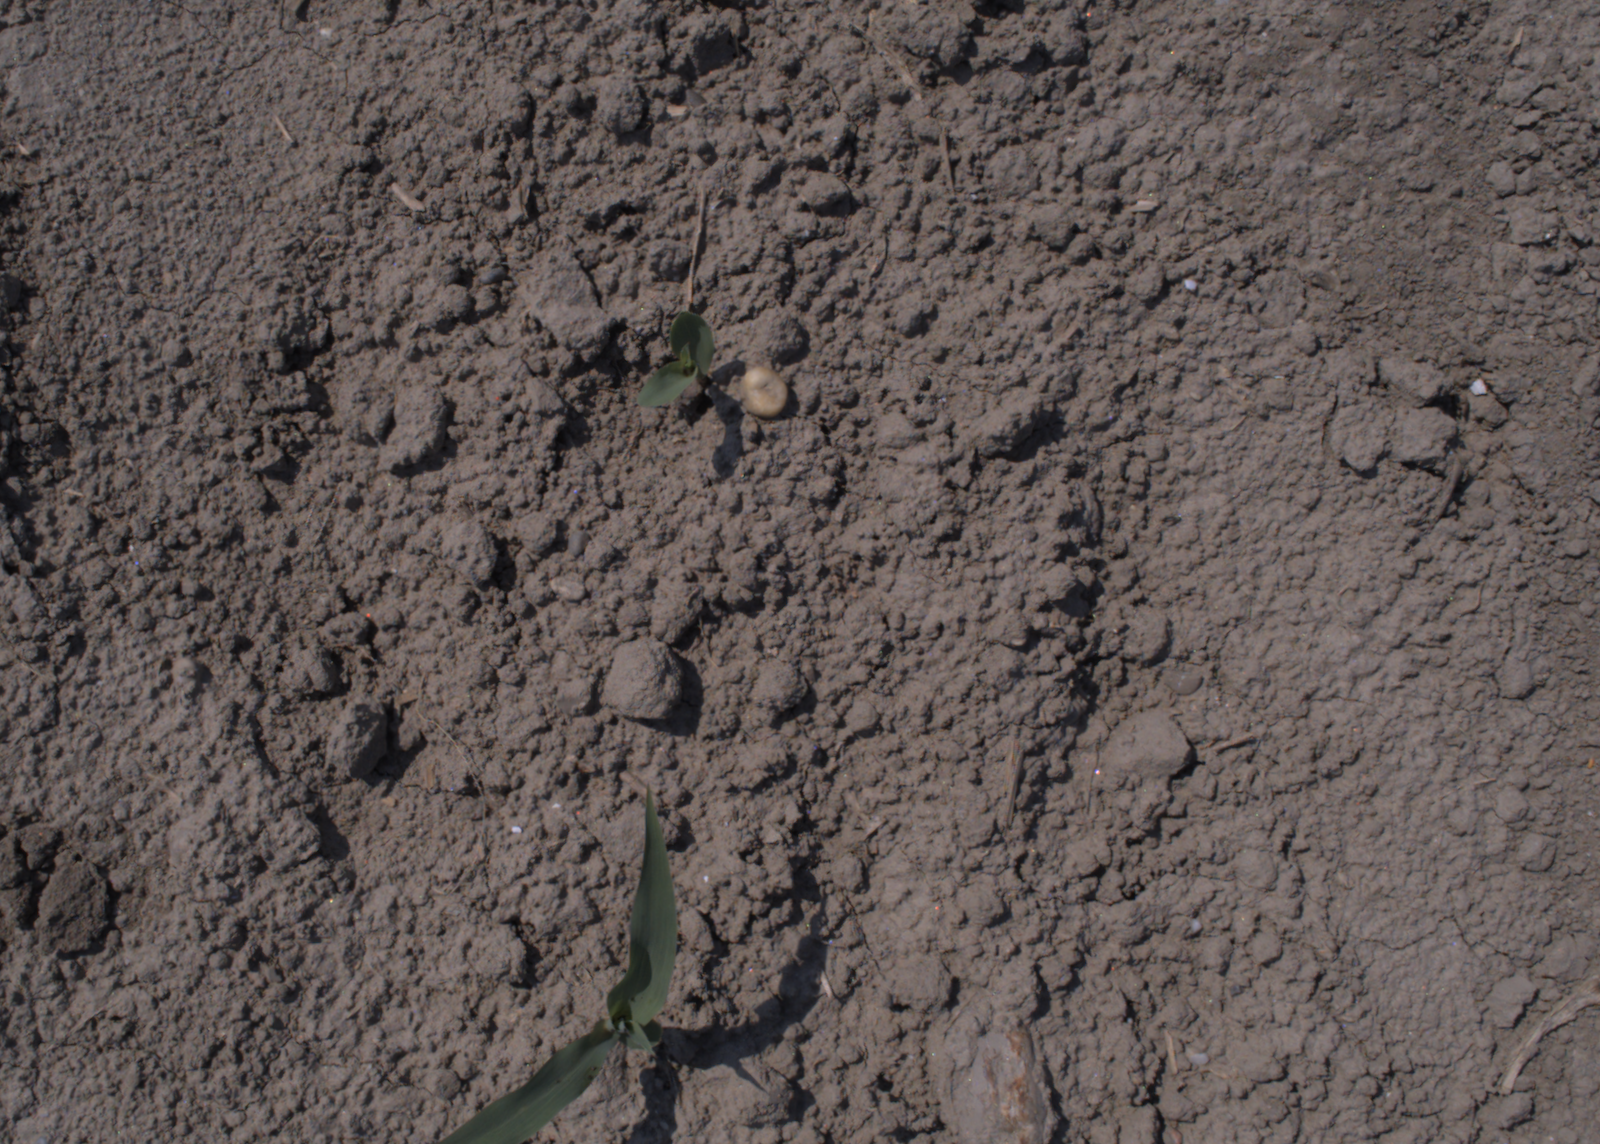
Capture date: 10.08.2020 12:03:30
Weather: sunny
Wind: light
Seeding date: 21.07.2020
Plant canopy height (mm): 930